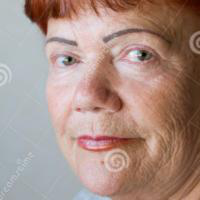
Age group: age 80 +